Corner Ballpark

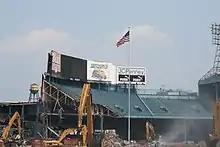
Center field bleachers of Tiger Stadium during partial demolition.

By 2006, however, demolition was inevitable when former Detroit mayor Kwame Kilpatrick announced the stadium would be demolished. In June 2007, the Detroit Economic Growth Corporation approved a plan to demolish the stadium, which needed approval from the Detroit City Council. In July 2007, Detroit City Council voted 5–4 in approval of the demolition. In October 2007, an online auction of the stadium's memorabilia was held by Schneider Industries, a St. Louis based liquidator, which drew $192,729 with the most expensive piece of memorabilia, a piece of the fence around a light tower hit by Reggie Jackson's home run in the 1971 All-Star game. being sold for $4,025.